Boat

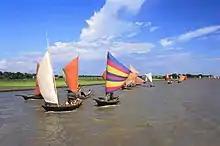
Boats with sails in Bangladesh

The earliest watercraft are considered to have been rafts. These would have been used for voyages such as the settlement of Australia sometime between 50,000 and 60,000 years ago.